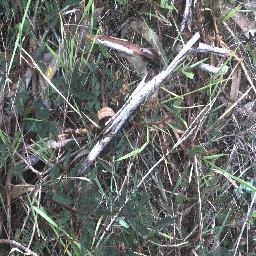
Label: negative